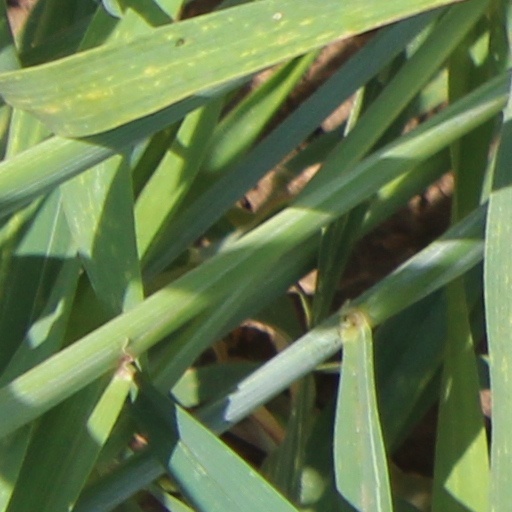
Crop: wheat